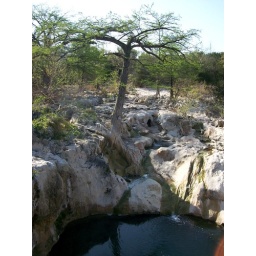
Tiniest trickle of water flowing over the limestone rocks near Edge Falls, TX - edgefalls01